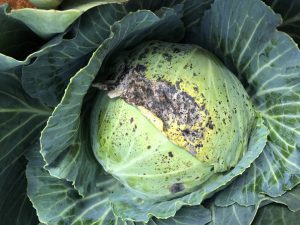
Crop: unknown
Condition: cabbage